Ohio State Route 608

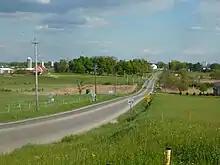
SR 608 southbound in Middlefield

SR 608 follows part of the Old State Road, which was constructed in 1805 between Painesville and Warren. SR 608 was original commissioned in 1938, between SR 87 and its current northern terminus. The entire route was paved by 1949. The route was extended south to its current southern terminus, at SR 528, in 1965. In that same year SR 44 was rerouted westward, leaving the northern terminus of SR 608 disconnected from the state route system.